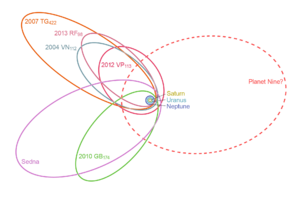
Les orbites inhabituellement étroitement espacés de six des objets les plus éloignés dans la ceinture de Kuiper indiquent l'existence d'une neuvième planète dont la gravité affecte ces mouvements.